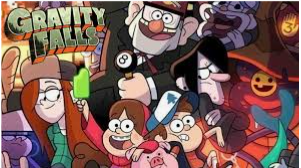
Portrait style: Cartoon Portrait